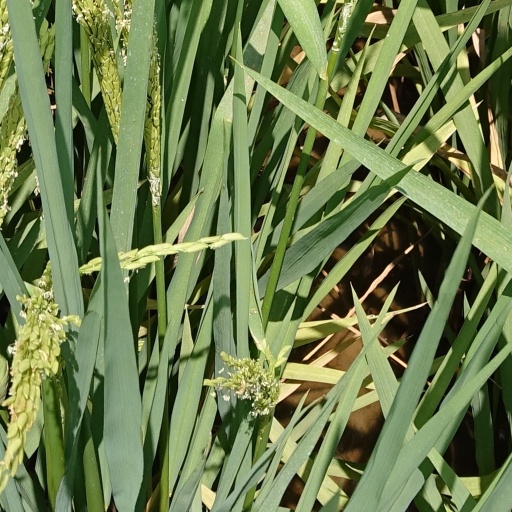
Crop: rice